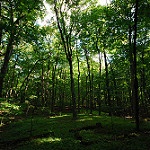
Scene: Outdoor